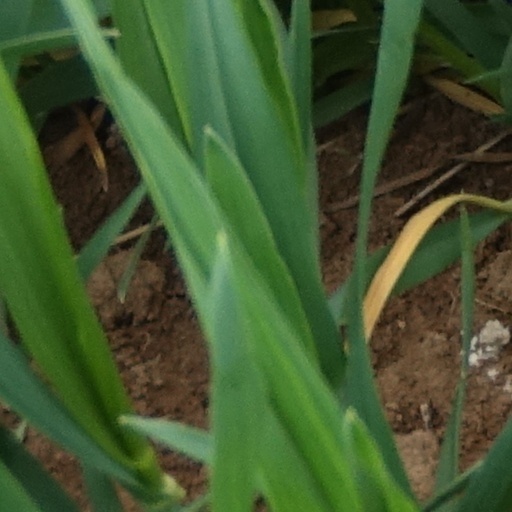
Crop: wheat